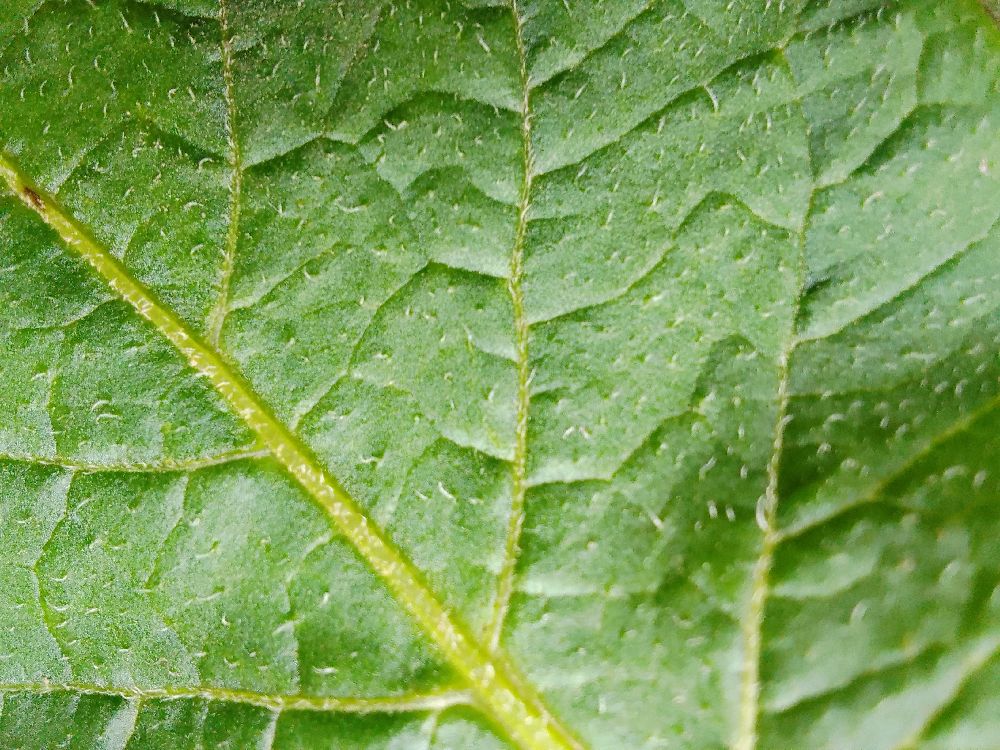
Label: Healthy